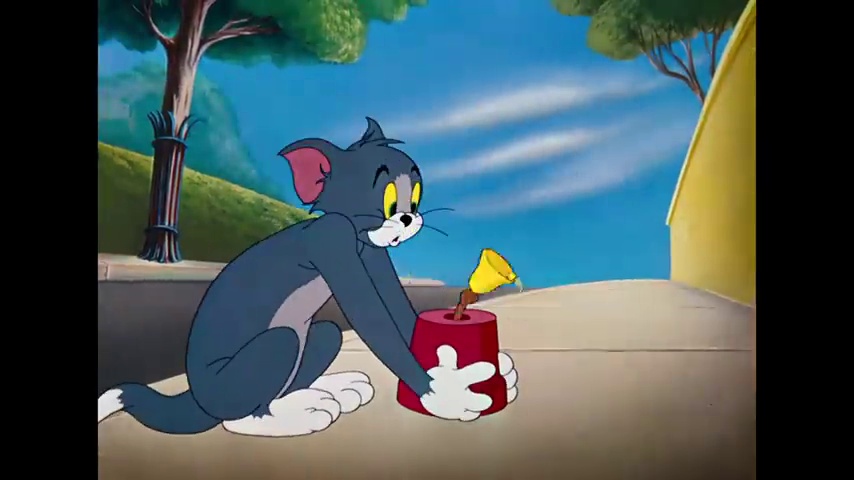
Portrait style: Cartoon Portrait